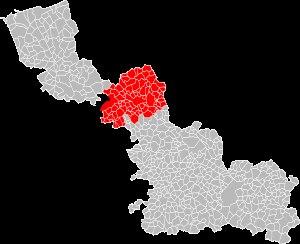
Noyelles-lès-Seclin est une commune française située dans le département du Nord, en région Hauts-de-France. Elle fait partie de la Métropole européenne de Lille.